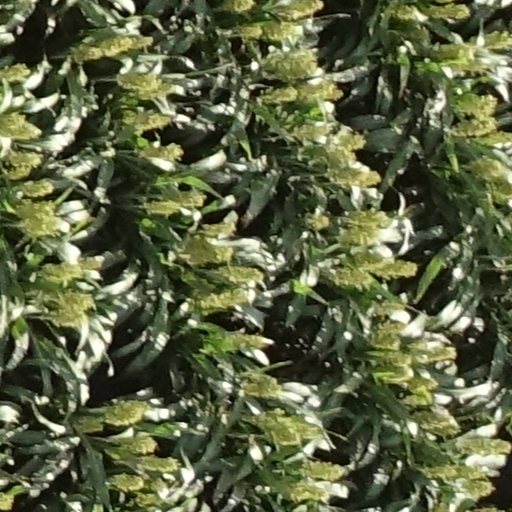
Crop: sorghum